Culture of Turkey

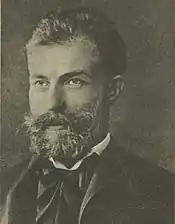
Recaizade Mahmud Ekrem (1847–1914) was another prominent Turkish poet of the late Ottoman era.

Much of the poetry and song of the aşık/ozan tradition, being almost exclusively oral until the 19th century, remains anonymous. There are, however, a few well-known aşıks from before that time whose names have survived together with their works: the aforementioned Köroğlu (16th century); Karacaoğlan (1606?–1689?), who may be the best-known of the pre-19th century aşıks; Dadaloğlu (1785?–1868?), who was one of the last of the great aşıks before the tradition began to dwindle somewhat in the late 19th century; and several others. The aşıks were essentially minstrels who traveled through Anatolia performing their songs on the bağlama, a mandolin-like instrument whose paired strings are considered to have a symbolic religious significance in Alevi/Bektashi culture. Despite the decline of the aşık/ozan tradition in the 19th century, it experienced a significant revival in the 20th century thanks to such outstanding figures as Aşık Veysel Şatıroğlu (1894–1973), Aşık Mahzuni Şerif (1938–2002), Neşet Ertaş (1938–2012), and many others.